49ers–Raiders rivalry

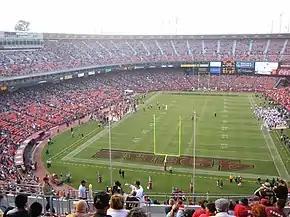
Candlestick Park, the site of the violence that ended preseason games between the 49ers and Raiders.

On December 7, 2014, the Derek Carr-led Raiders broke their three-game losing streak against the 49ers with a 24–13 win at the Oakland-Alameda County Coliseum.